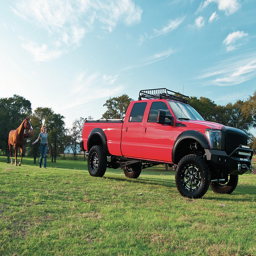
A woman and a horse walk towards a truck
a woman and horse walking behind a giant pickup truck
A woman walking a horse behind a big red truck.
Woman walking a horse behind a big pickup truck
A red truck is parked in a field